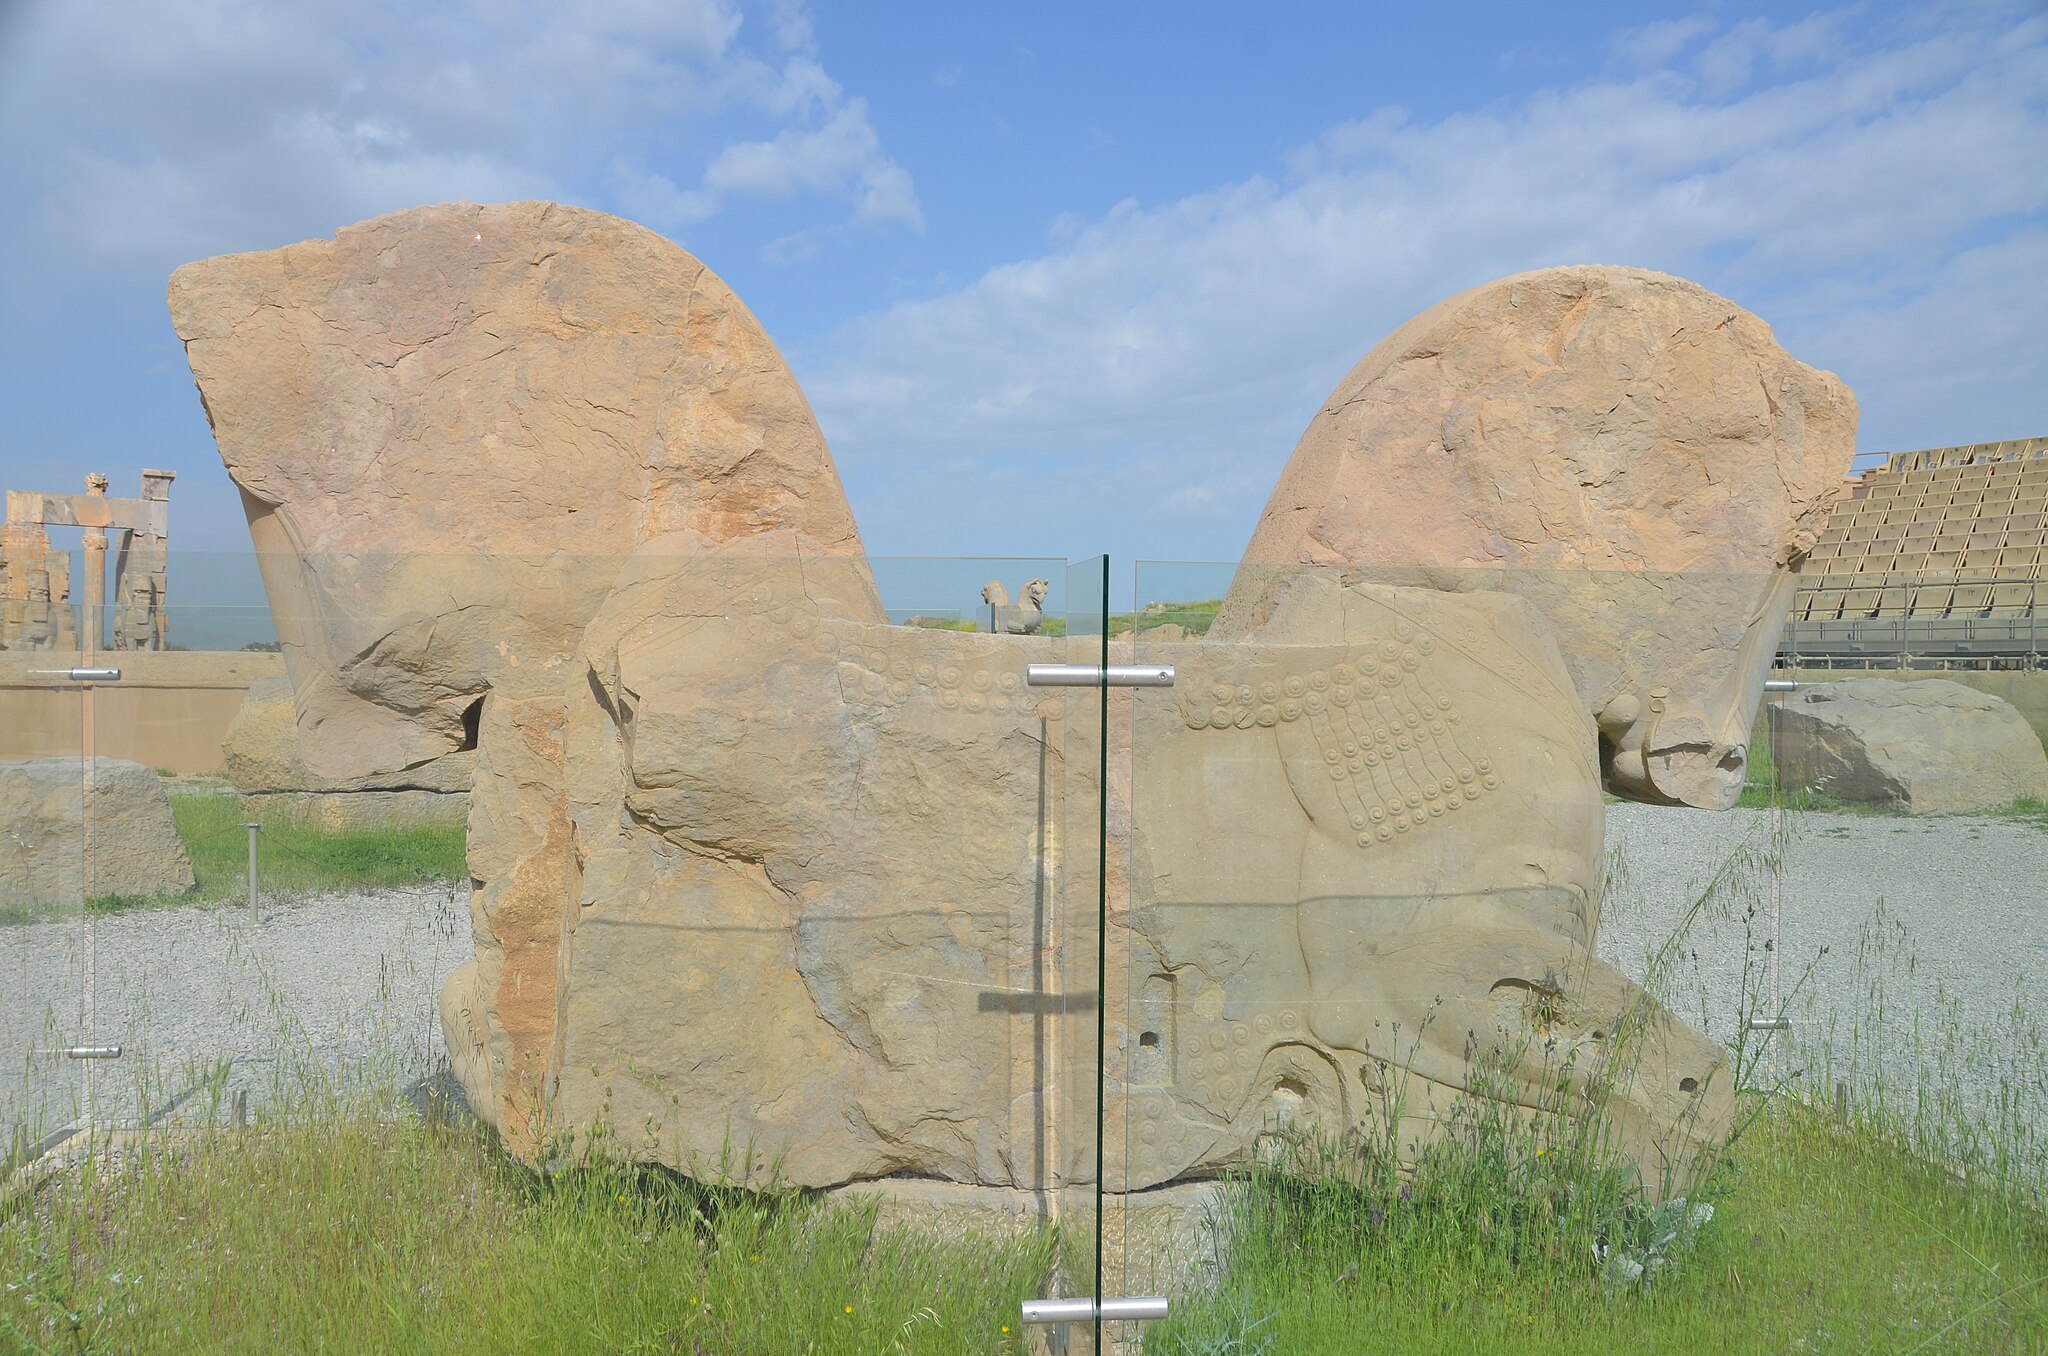
Title: Persepolis, Iran (33902522788)
Description: Persepolis, Iran
Date: 22 April 2019, 07:38 (according to Exif data)
Categories: Bull capitals in Persepolis, Photographs by Carole Raddato, Flickr images reviewed by FlickreviewR 2, 2019 in Persepolis, Iran photographs taken on 2019-04-22